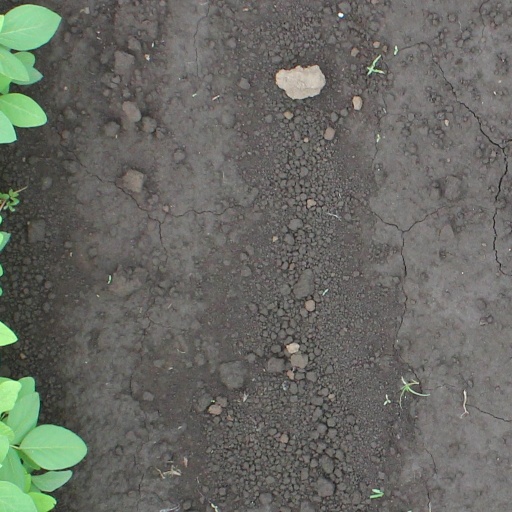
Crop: soybean